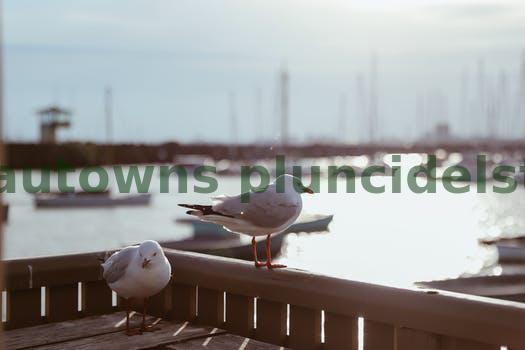
Label: Watermark